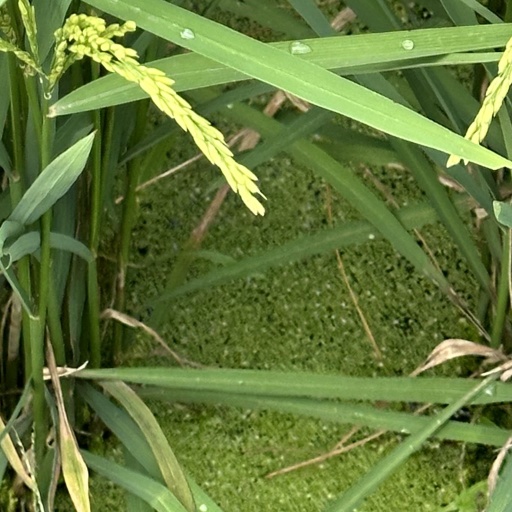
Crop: rice